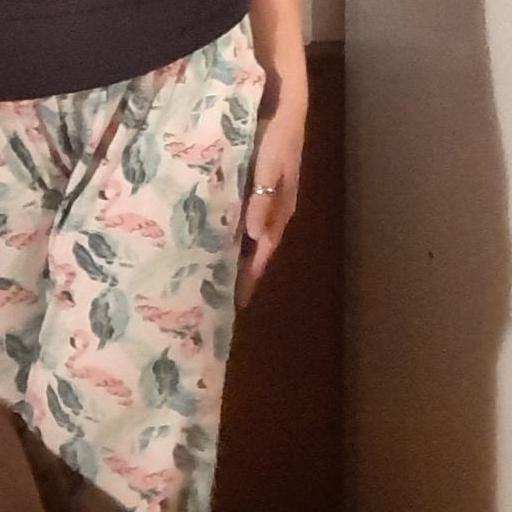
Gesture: no_gesture